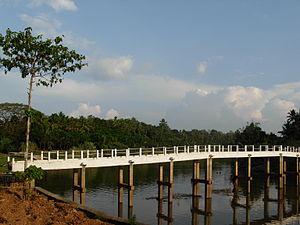
Venmani ou Venmony est un village indien du district d'Alappuzha dans l'état du Kerala. Elle est située à proximité de Pandalam, Mavelikkara, Pandalam et Chengannur.